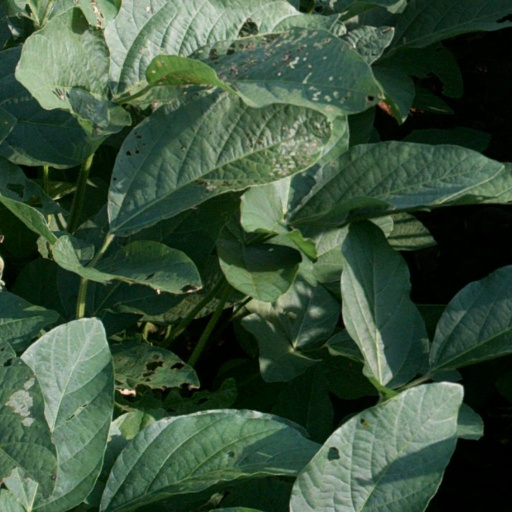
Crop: soybean